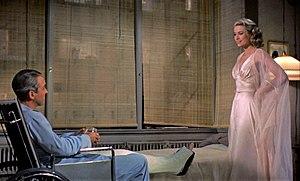
Fenêtre sur cour est un film américain à suspense produit et réalisé par Alfred Hitchcock pour la compagnie Paramount Pictures. Tourné du 23 novembre 1953 au 13 janvier 1954 aux studios Paramount à Los Angeles, il est sorti en août 1954 aux États-Unis et le 1ᵉʳ avril 1955 en France. Il a été présenté à la Mostra de Venise de 1954.